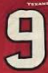
Number: 9